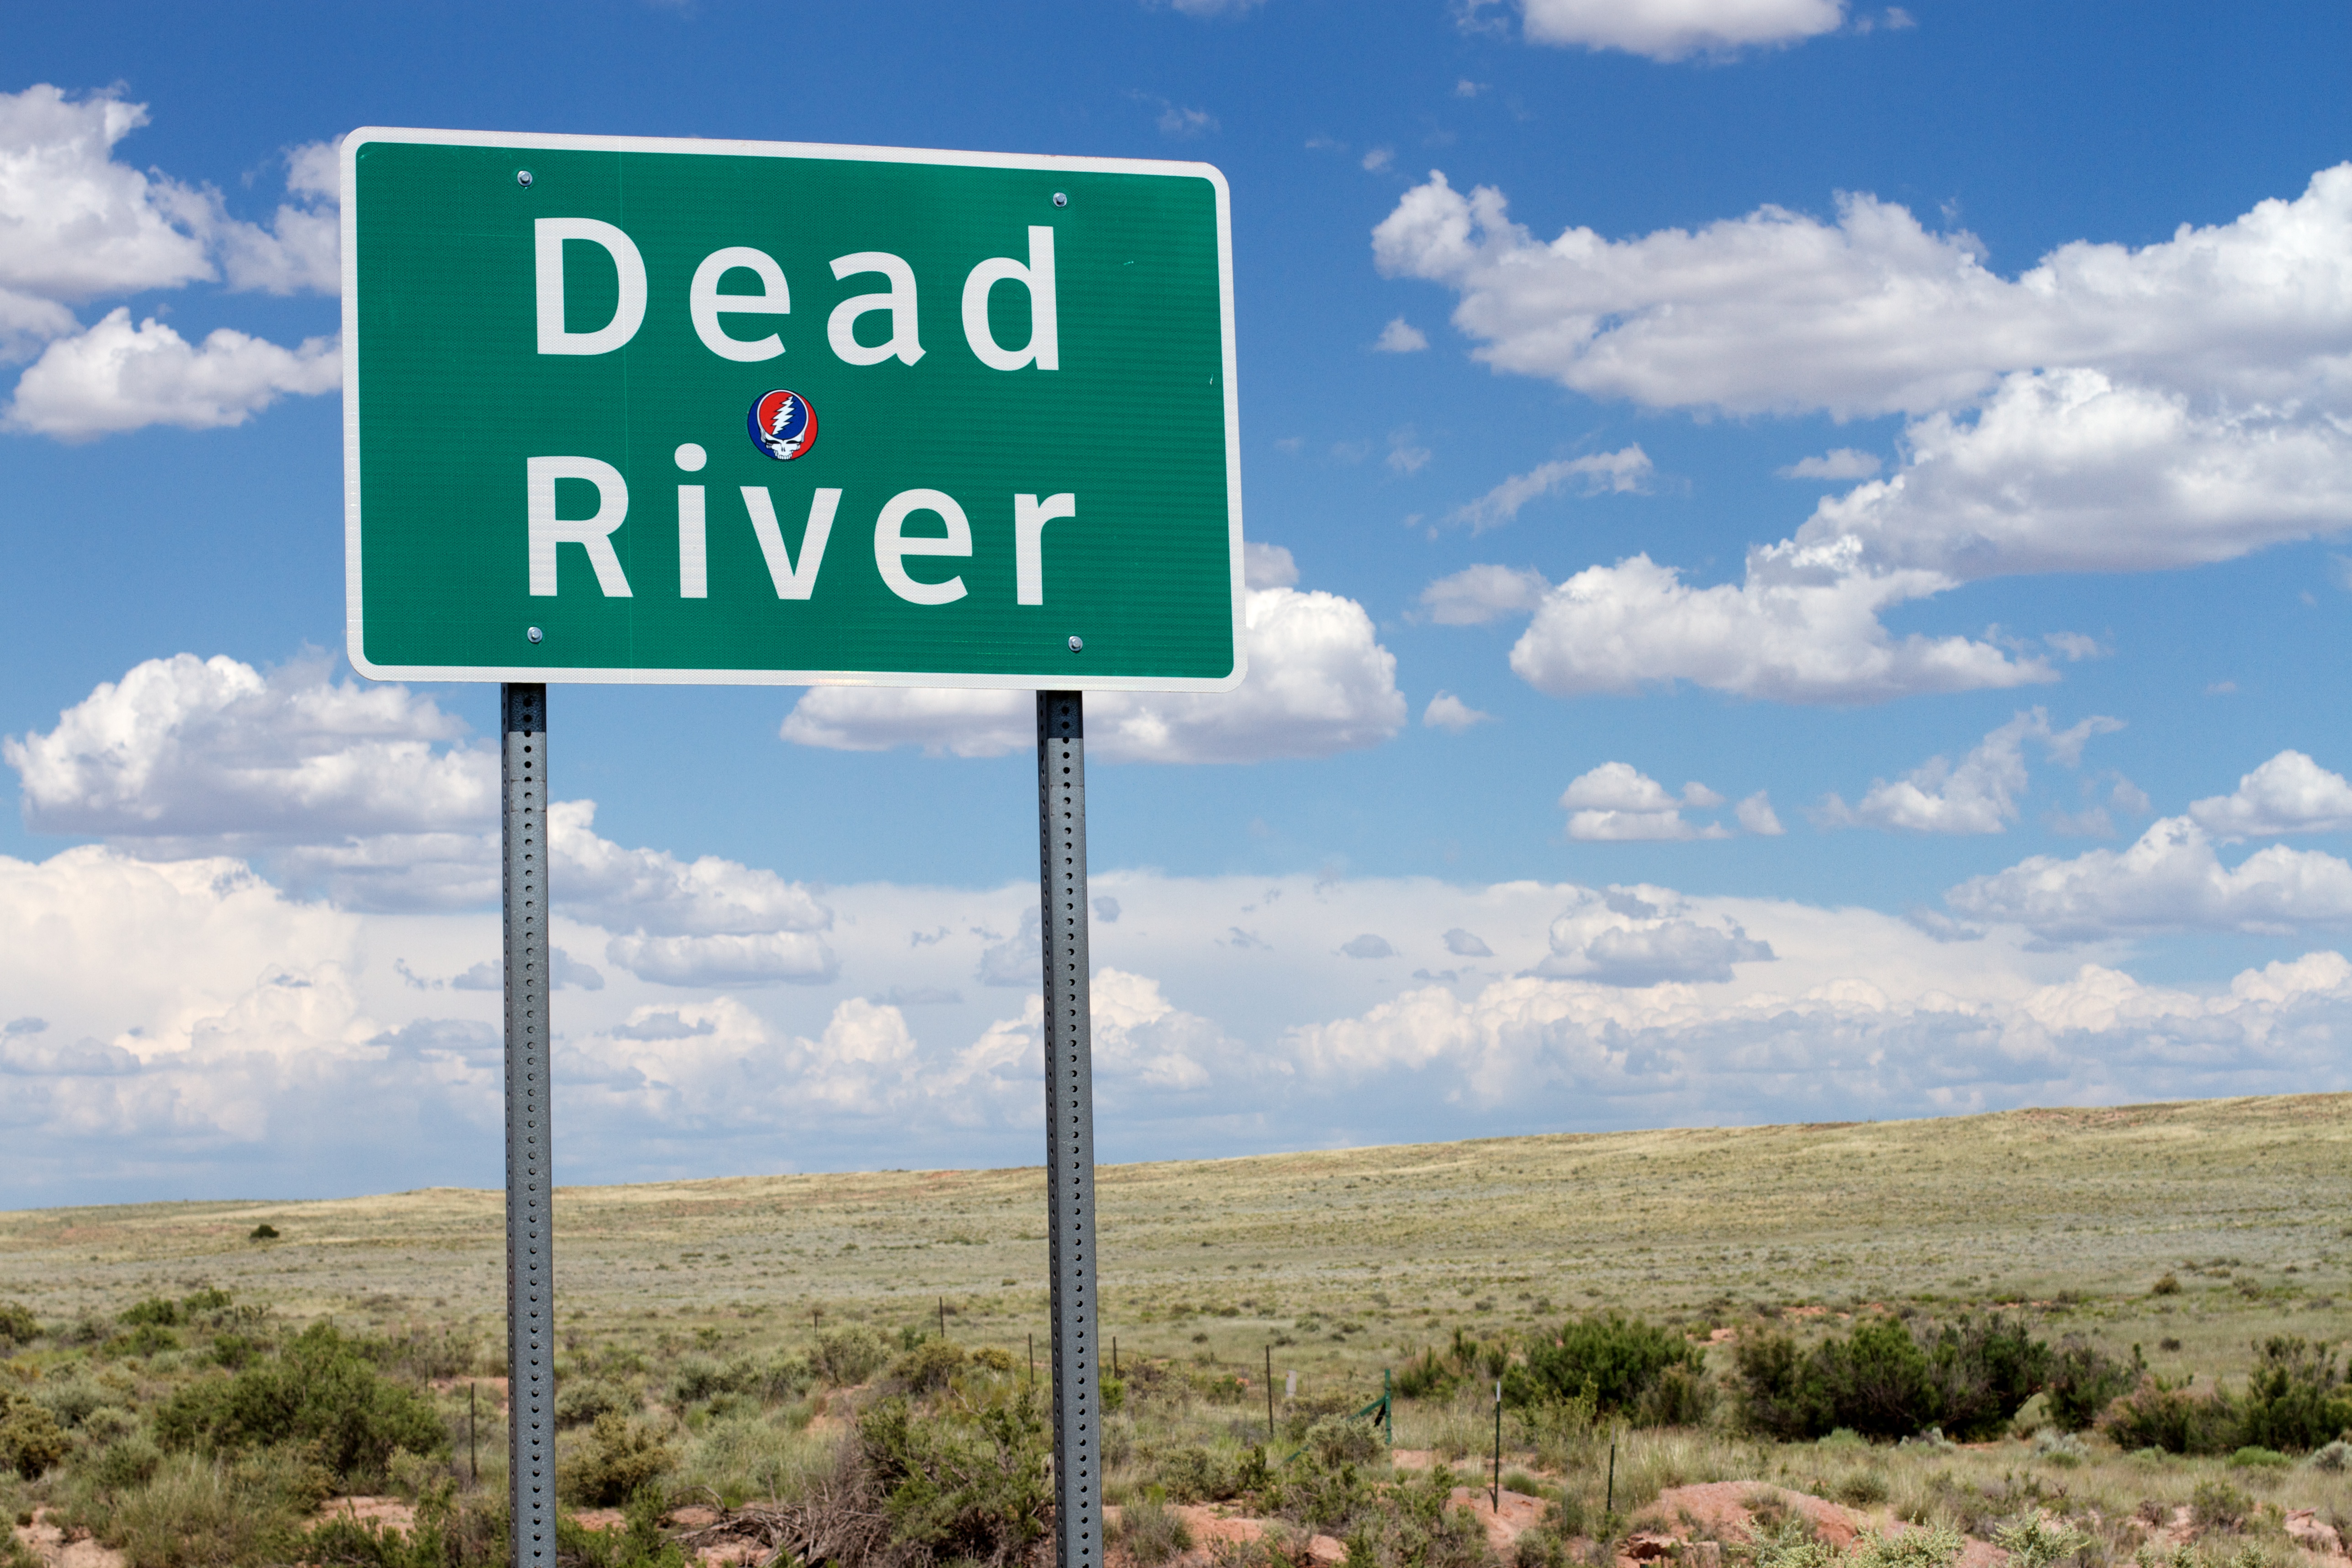
road, prairie, highway, sign, street sign, signage, plain, road trip, traffic sign